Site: brandenburg
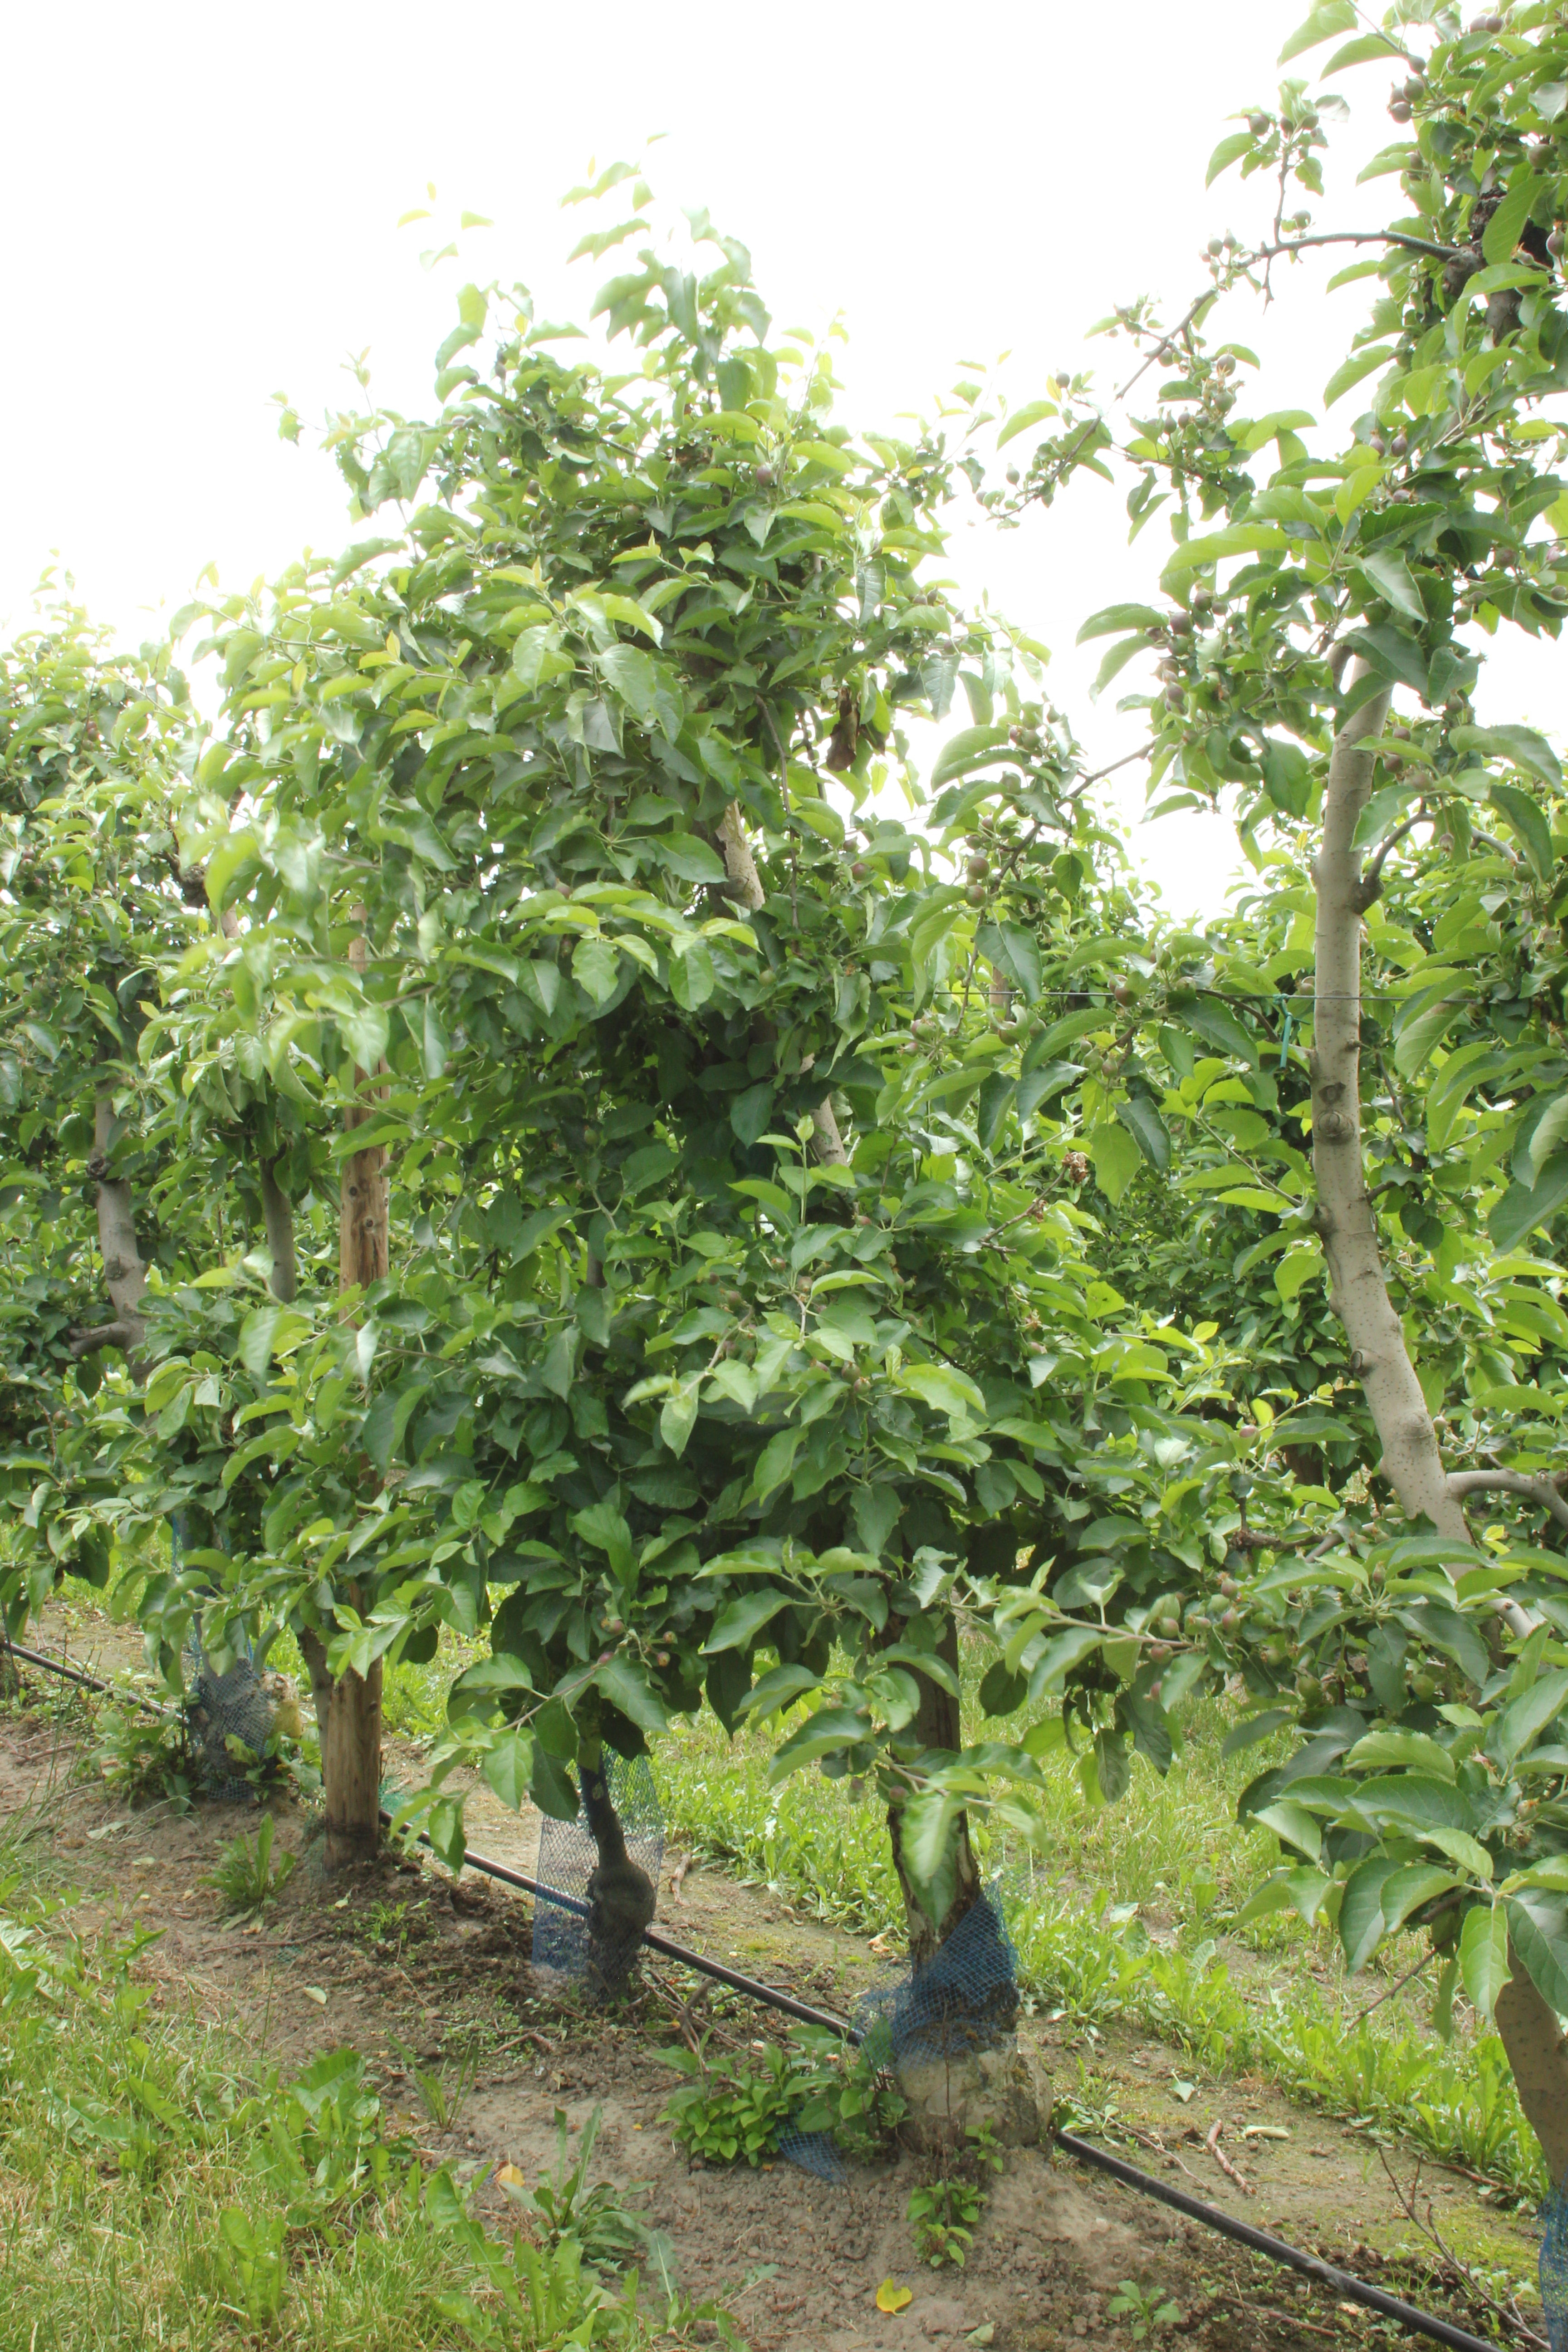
Growth stage (BBCH 72): Development of fruit